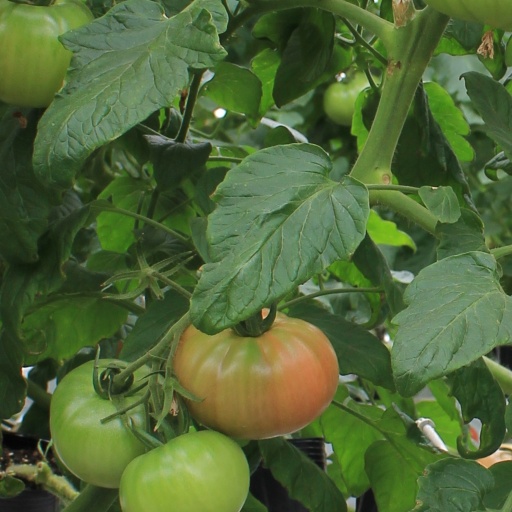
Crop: tomato